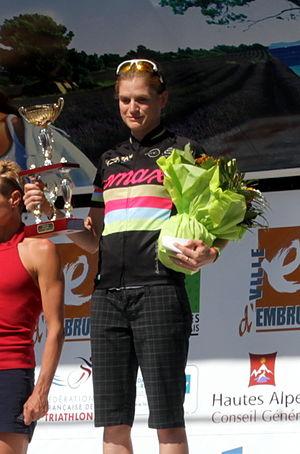
Eimear Mullan 1er féminine Embrunman 2014
Eimear Nicholls née Mullan le 21 mai 1982 à Portstewart est une triathlète professionnelle irlandaise, vainqueur sur triathlon Ironman et Ironman 70.3.